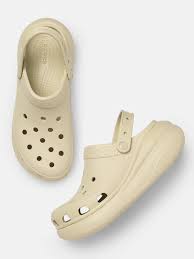
Label: Clog